Gustavus Katterfelto

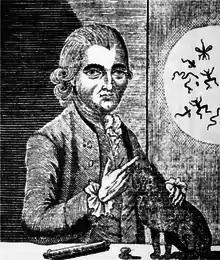
Gustavus Katterfelto

Gustavus Katterfelto (or Katerfelto) (c. 1743–15 November 1799) was a Prussian conjurer, scientific lecturer, and quack who travelled through Georgian England.